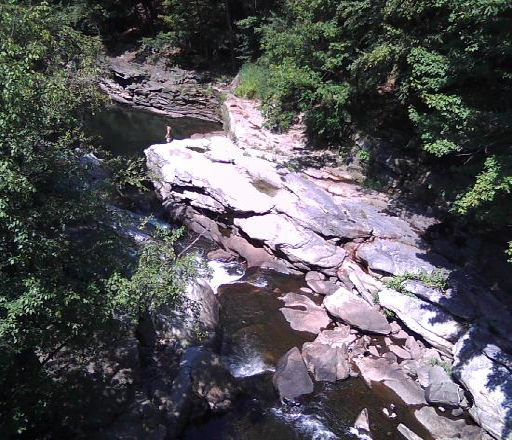
gorge from the covered bridge